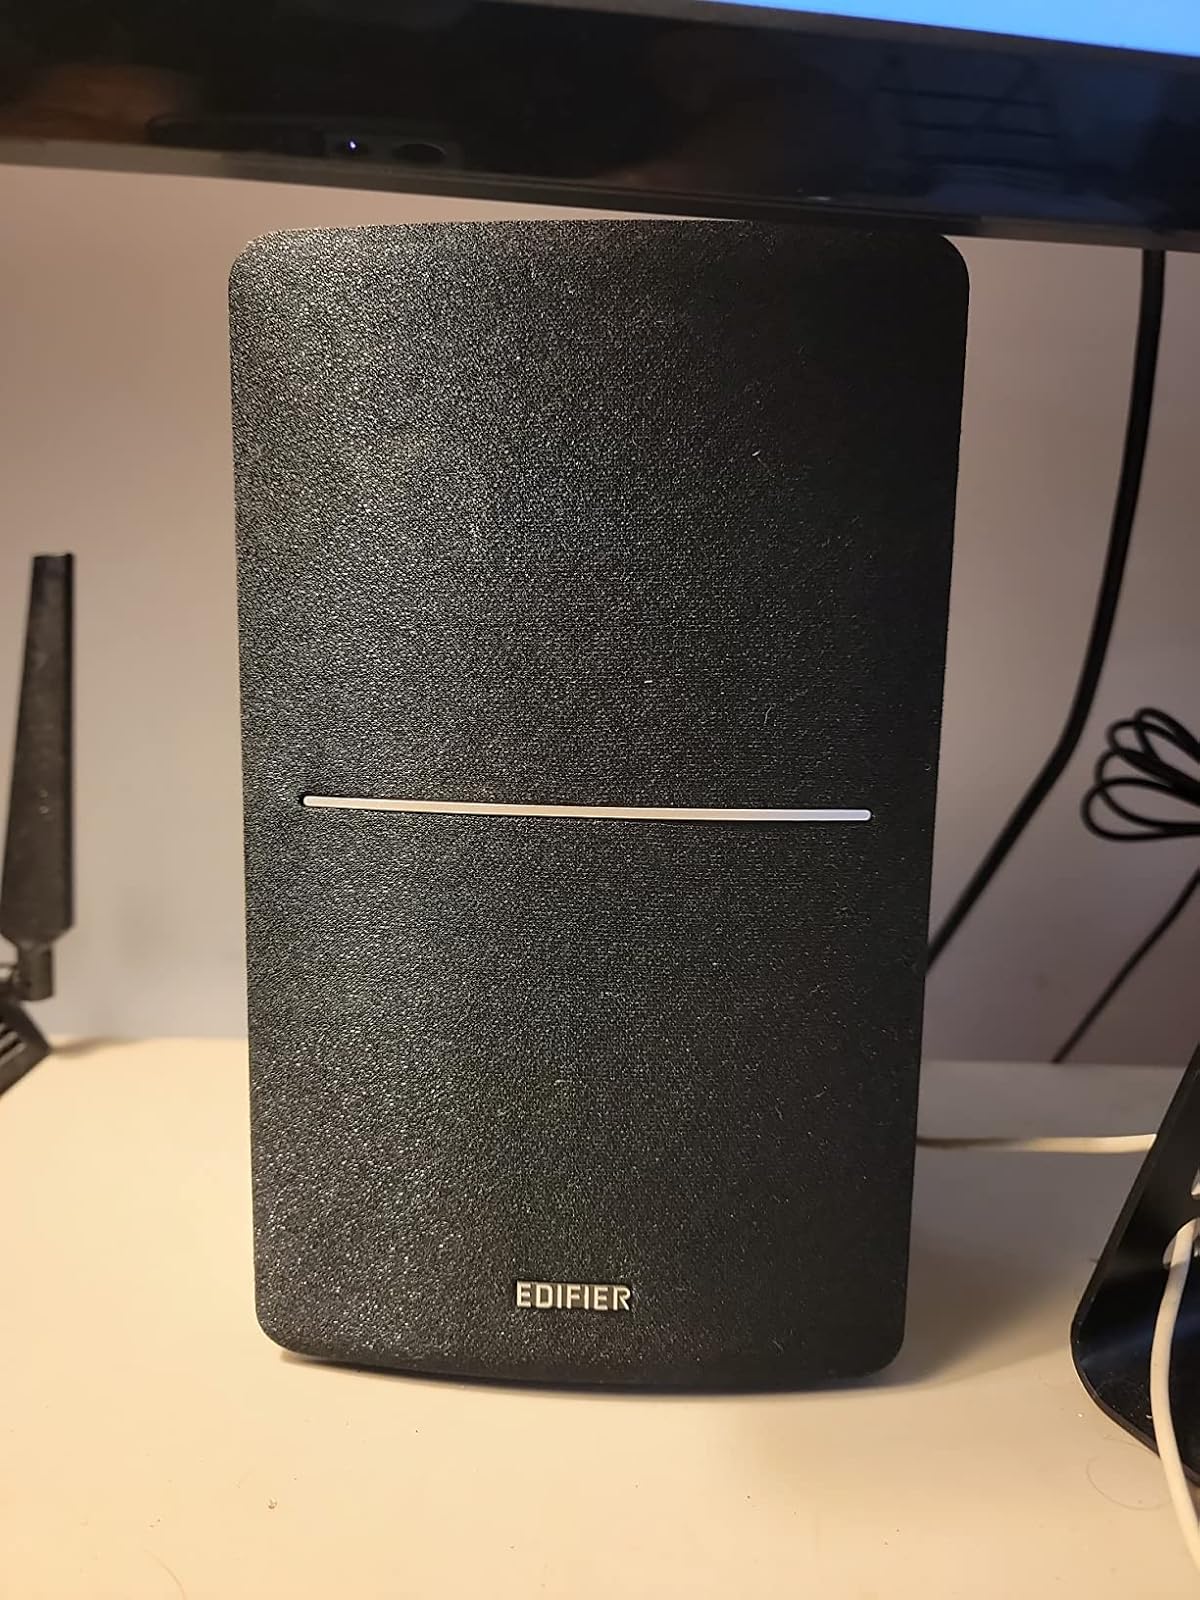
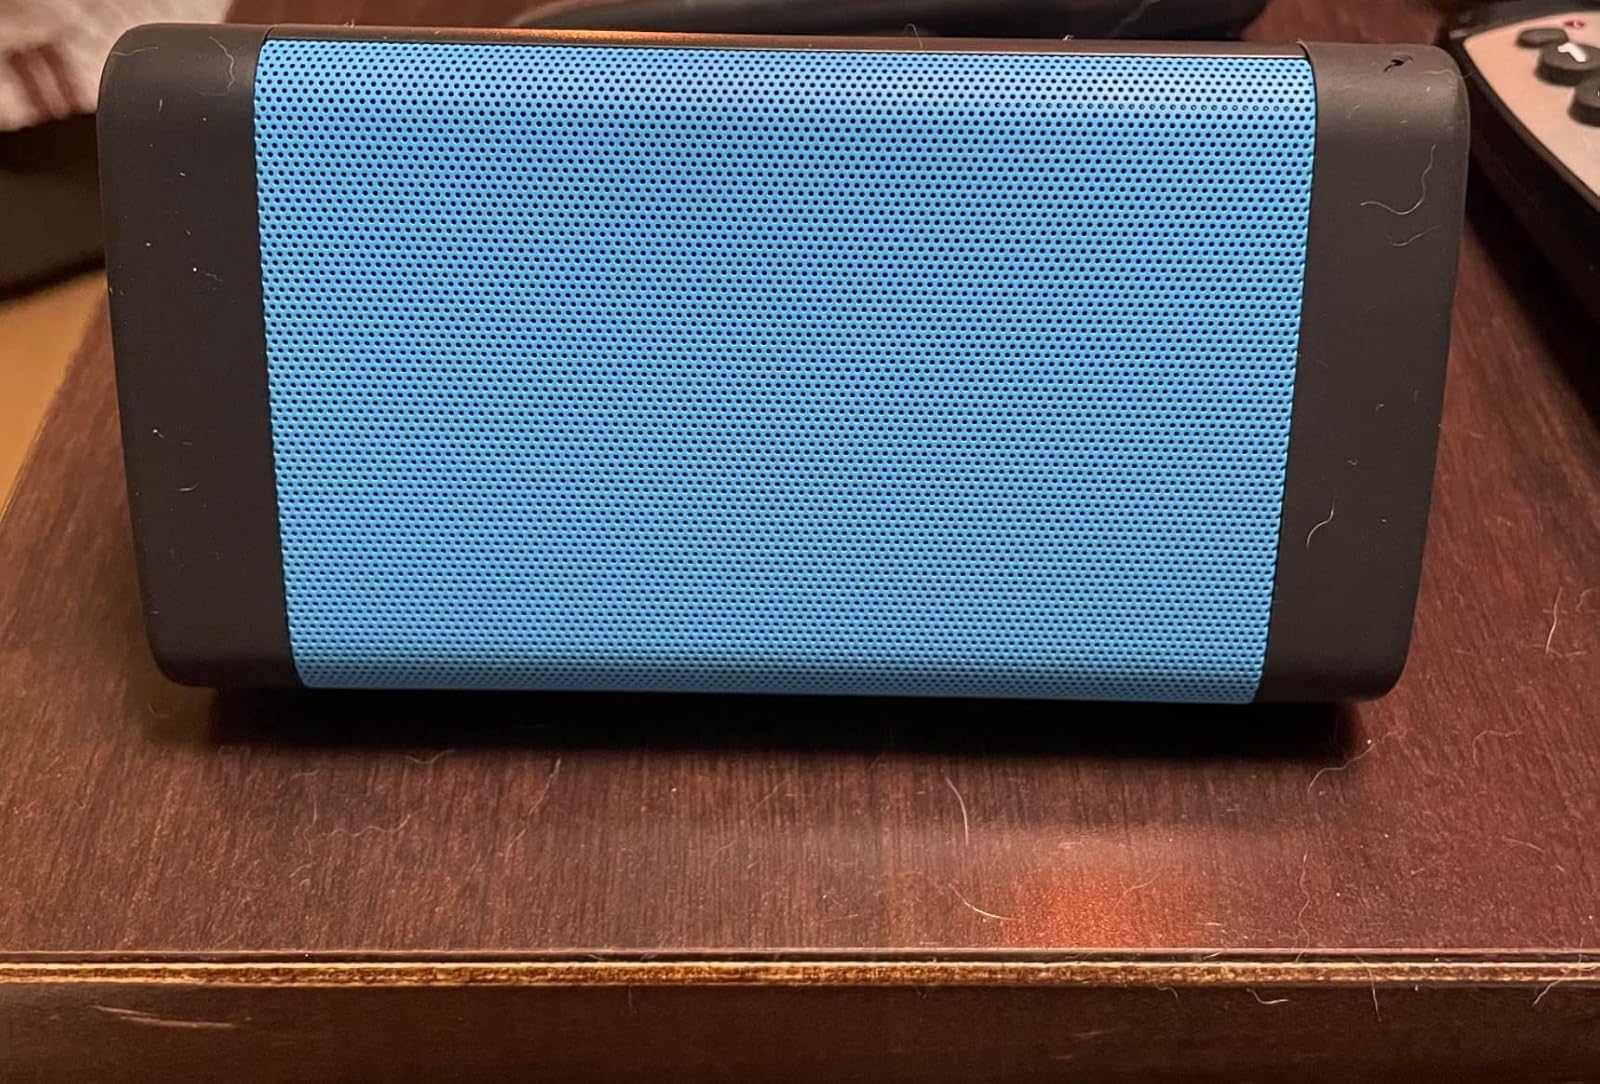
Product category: speaker
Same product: no